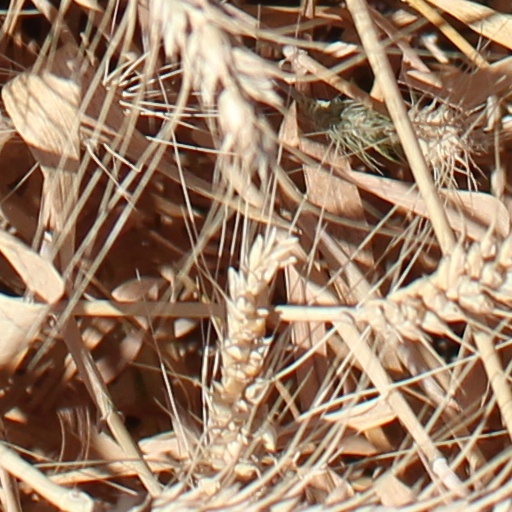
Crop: wheat